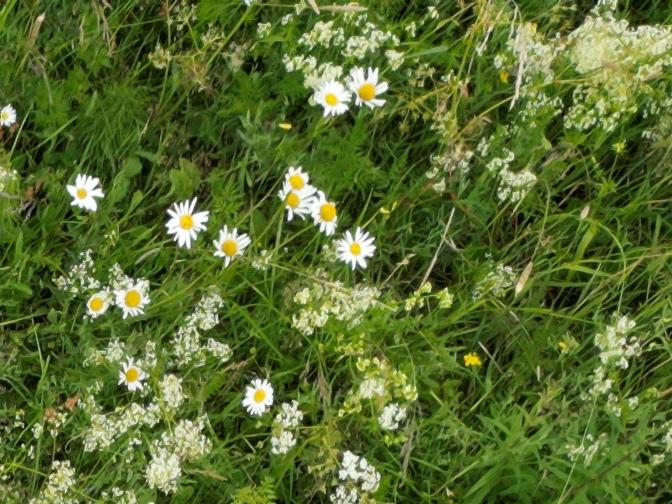
Flowers visible:  daisy flowers, yarrow flowers, yarrow flowers, yarrow flowers, yarrow flowers,  daisy flowers,  daisy flowers,  daisy flowers,  daisy flowers,  daisy flowers,  daisy flowers,  daisy flowers, yarrow flowers,  daisy flowers, yarrow flowers,  daisy flowers, yarrow flowers, yarrow flowers,  daisy flowers,  daisy flowers,  daisy flowers,  daisy flowers,  daisy flowers